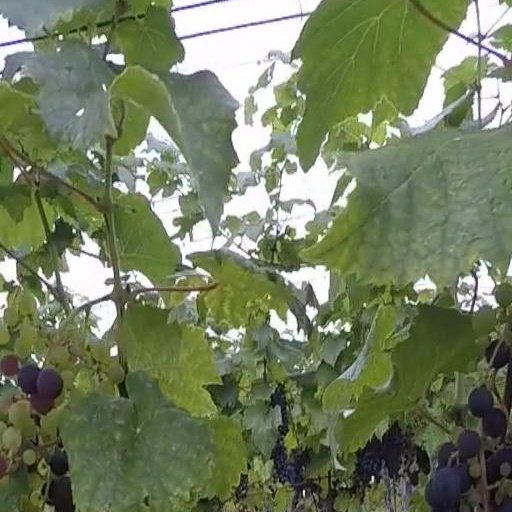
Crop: grape